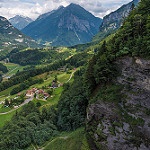
Scene: Outdoor